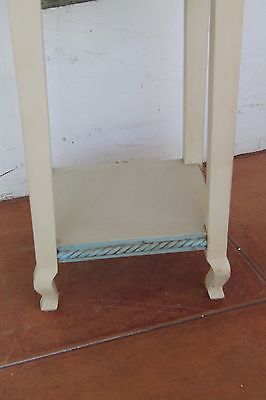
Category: table